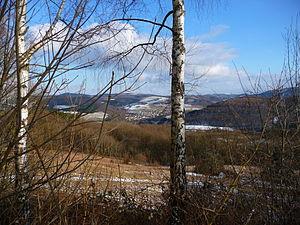
Bedesbach est une municipalité de la Verbandsgemeinde d'Altenglan, dans l'arrondissement de Kusel, en Rhénanie-Palatinat, dans l'ouest de l'Allemagne.